POLIN Museum of the History of Polish Jews

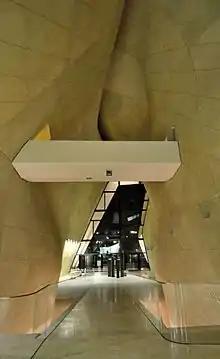
Main hall

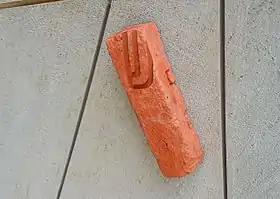
Traditional Mezuzah at the entrance

The interior design was conceived and master-planned by London-based museum design consultancy, Event Communications, along with local firms.